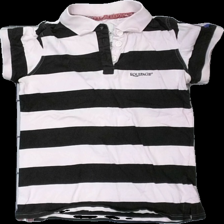
View: front
Type: Top
Category: Ladies
Brand: Not in the list
Brand text on label: equipage
Colors: Pink, Brown
Material: 100% cotton
Pattern: Striped
Cut: Regular
Size: S
Season: All
Trend: Sports
Holes: Major
Damage location: middle center
Damage 2: hål i armhåla
Damage 2 location: middle right
Price range: <50
Recommended usage: Export
Description: randig rid pike med logga fram + arm, hål i armhåla